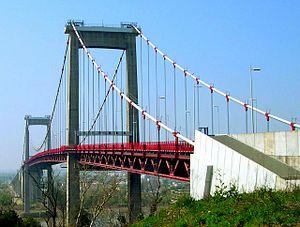
Le Pont d'Aquitaine sur la Garonne à Bordeaux (Gironde)
Cette liste des ponts les plus longs de France présente une liste de ponts de France possédant une portée supérieure à 100 mètres ou une longueur totale supérieure à 500 mètres.
Le pont d'Aquitaine est un pont suspendu situé sur la rocade de Bordeaux, dans le département de la Gironde et la région Nouvelle-Aquitaine. Il relie les villes de Lormont et de Bordeaux par-dessus la Garonne. Le pont fut terminé en 1967 et a une portée de 394 m pour une longueur de 1 767 m. C'est le dernier pont sur la Garonne avant son estuaire, la Gironde, et l'océan Atlantique.
Lormont est une commune du Sud-Ouest de la France, située dans le département de la Gironde, en région Nouvelle-Aquitaine.
Les réseaux autoroutiers européens sont l'ensemble des réseaux autoroutiers des différents pays européens.